Access to public information in Serbia

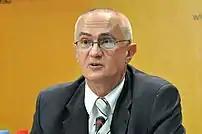

The scope of the law is valued positively especially inasmuch as it extends the right to access to information to all natural person, notwithstanding their citizenship, temporary or permanent residence in the country. Moreover, the right to access information applies to the executive, legislative and judicial bodies, State-owned enterprises, as well as other public authorities and private bodies that perform a public function or that receive significant public funding are also obliged to disclose information of public relevance (Art. 3).